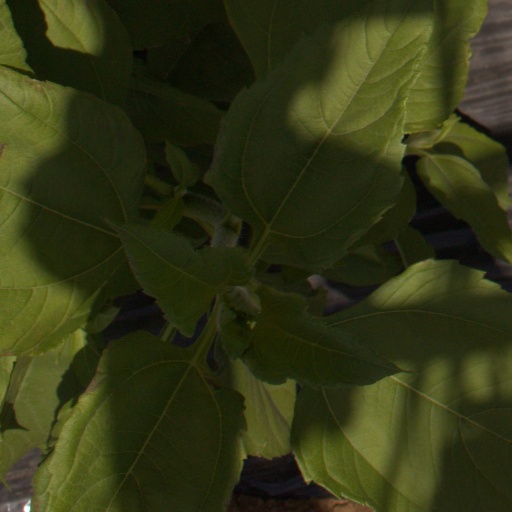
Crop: Jerusalem artichoke